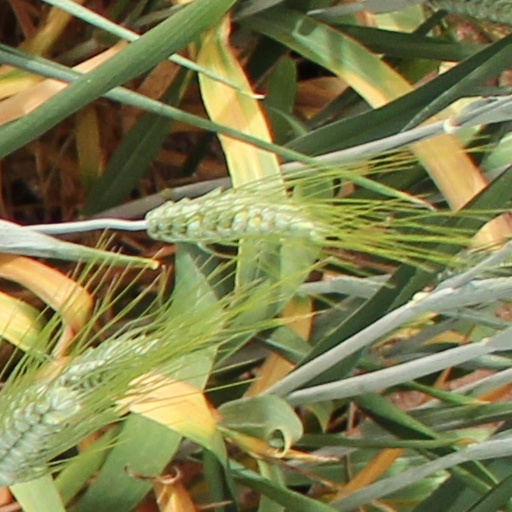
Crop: wheat